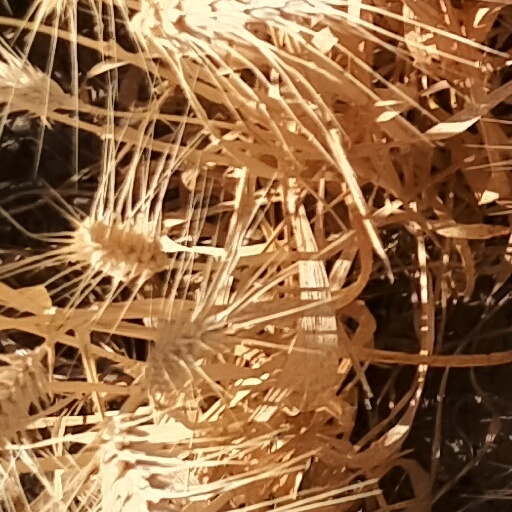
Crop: wheat